Archaeoacoustics

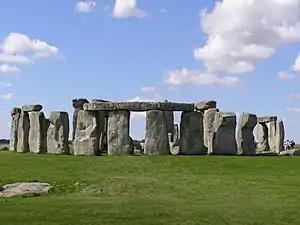
Stonehenge in 2007.

In 1999, Aaron Watson undertook work on the acoustics of numerous archaeological sites, including that of Stonehenge, and investigated numerous chamber tombs and other stone circles. Rupert Till (Huddersfield) and Bruno Fazenda (Salford) also explored Stonehenge's acoustics.